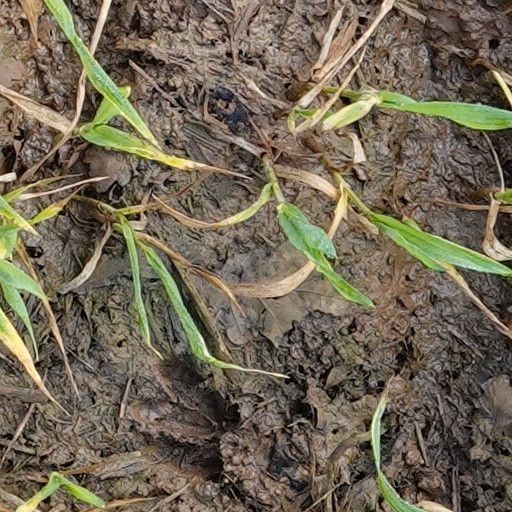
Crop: wheat